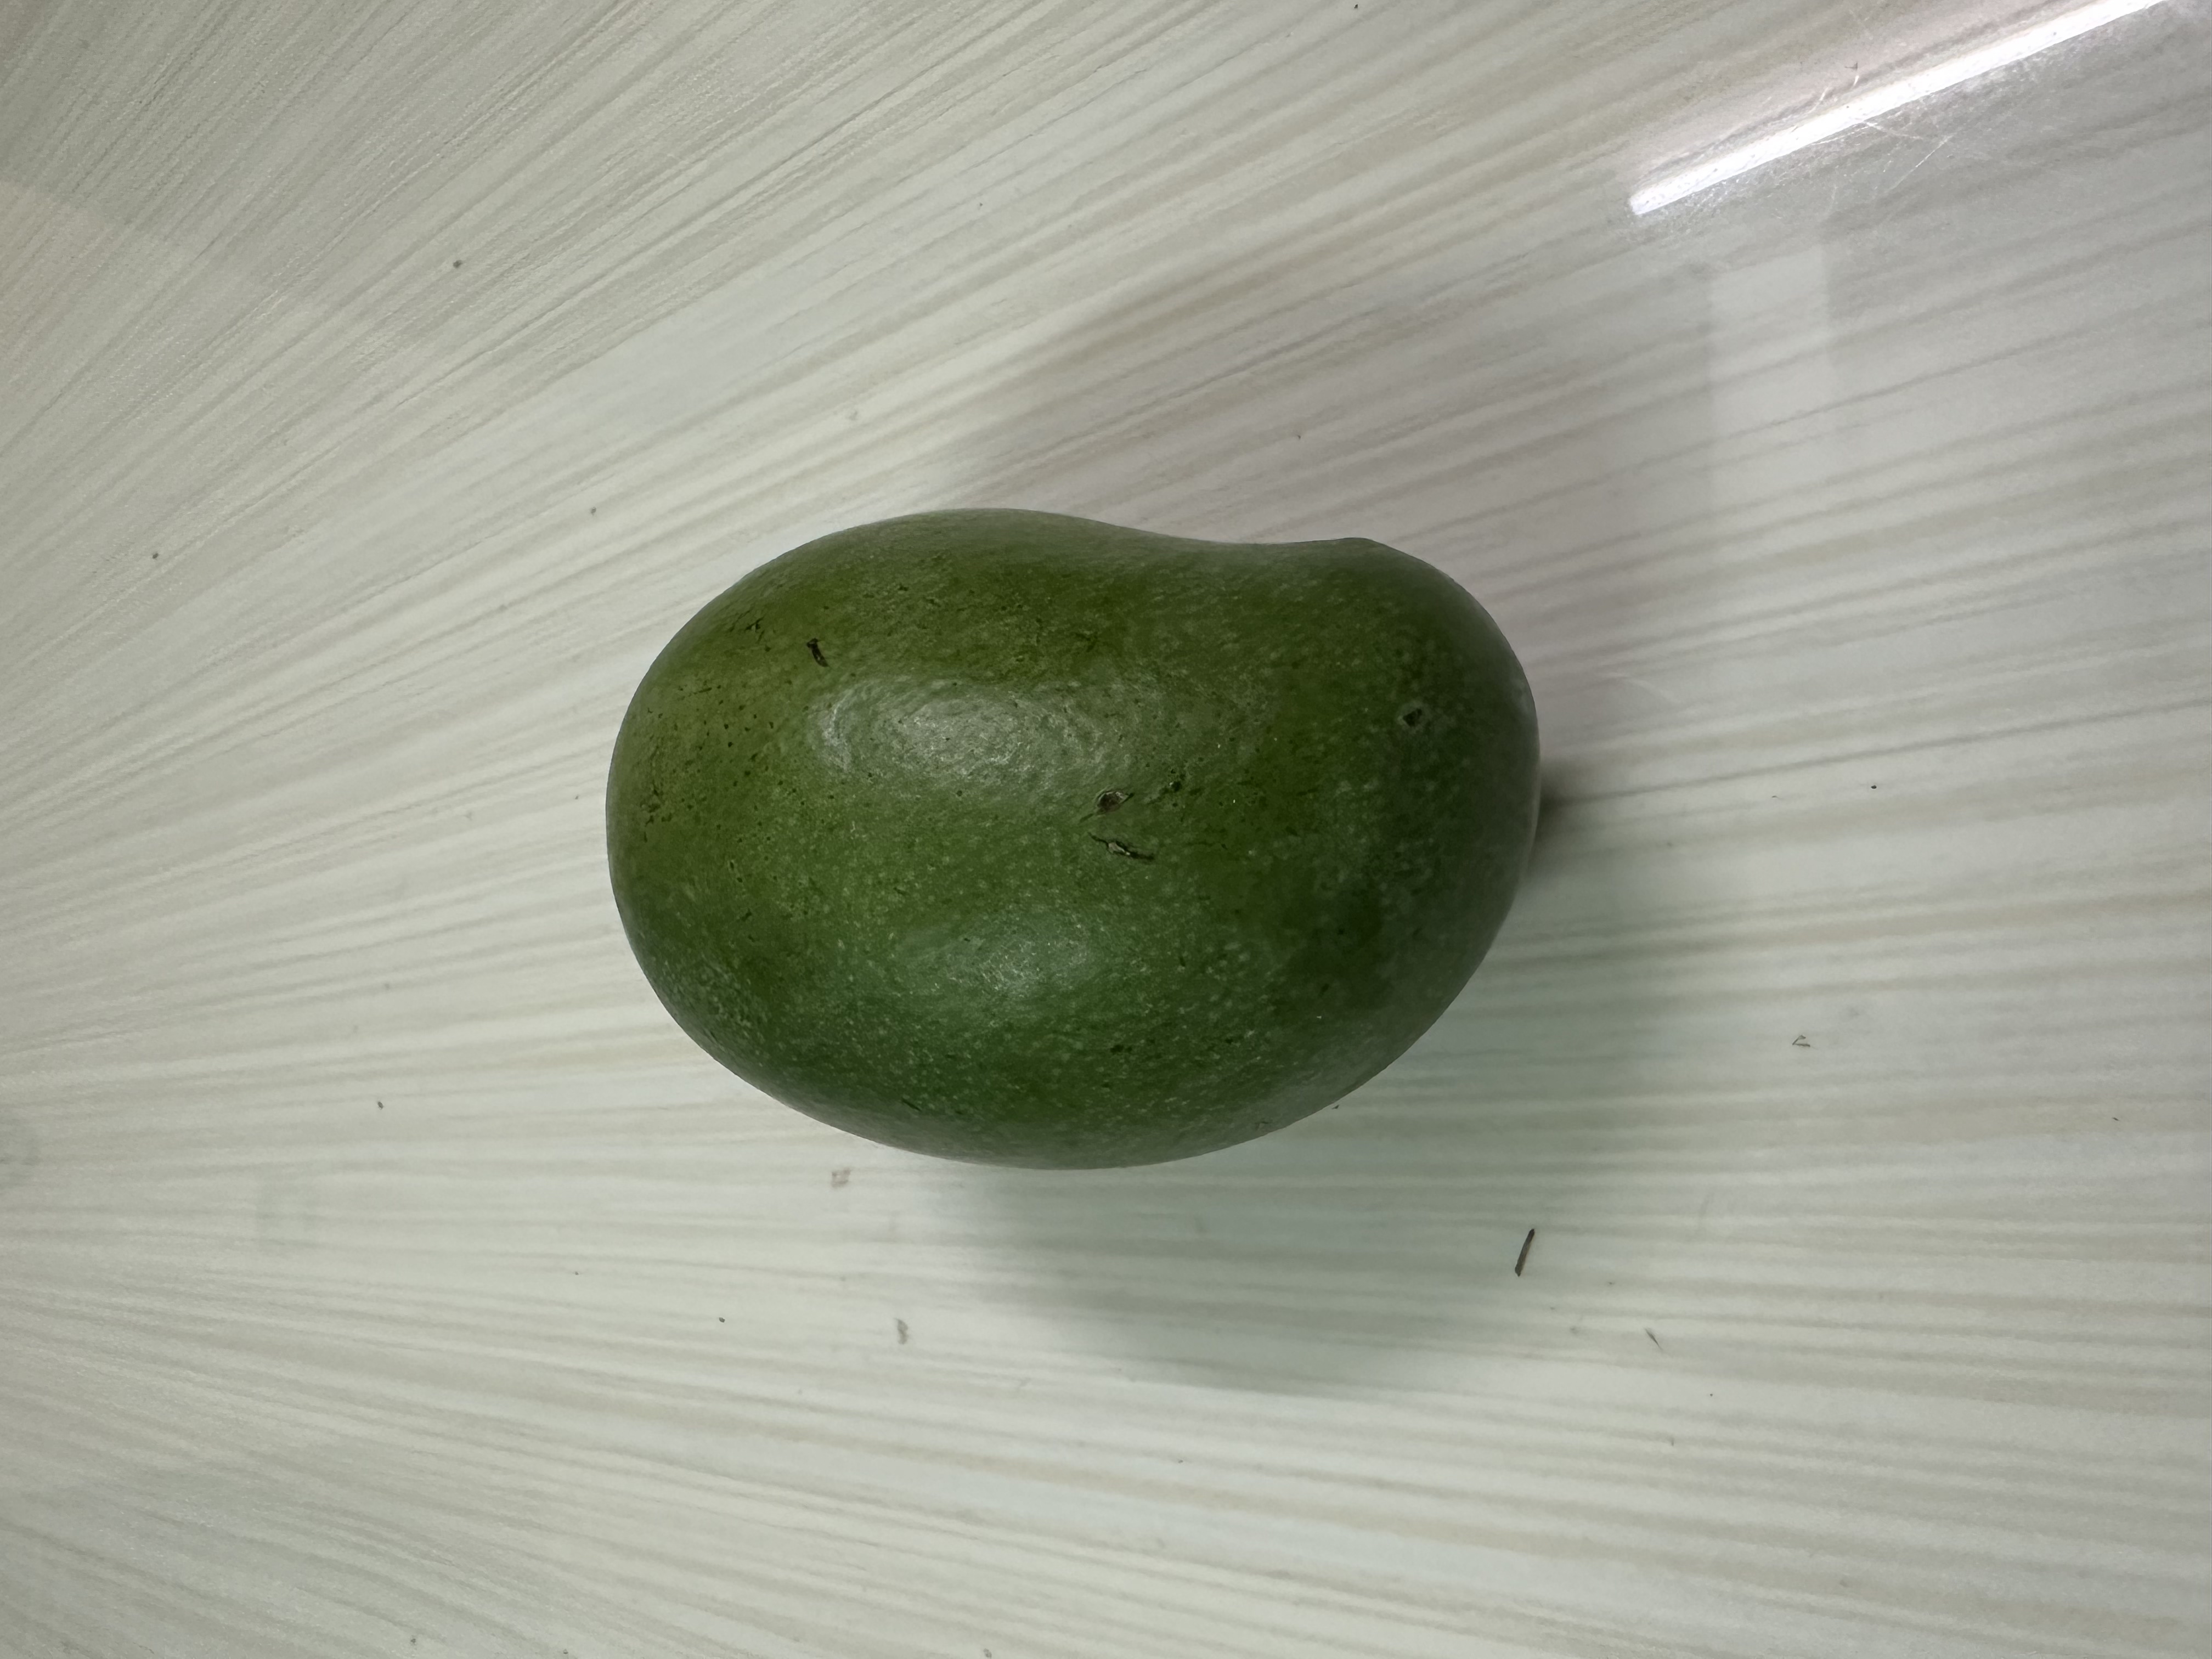
Mango variety: Amrapali